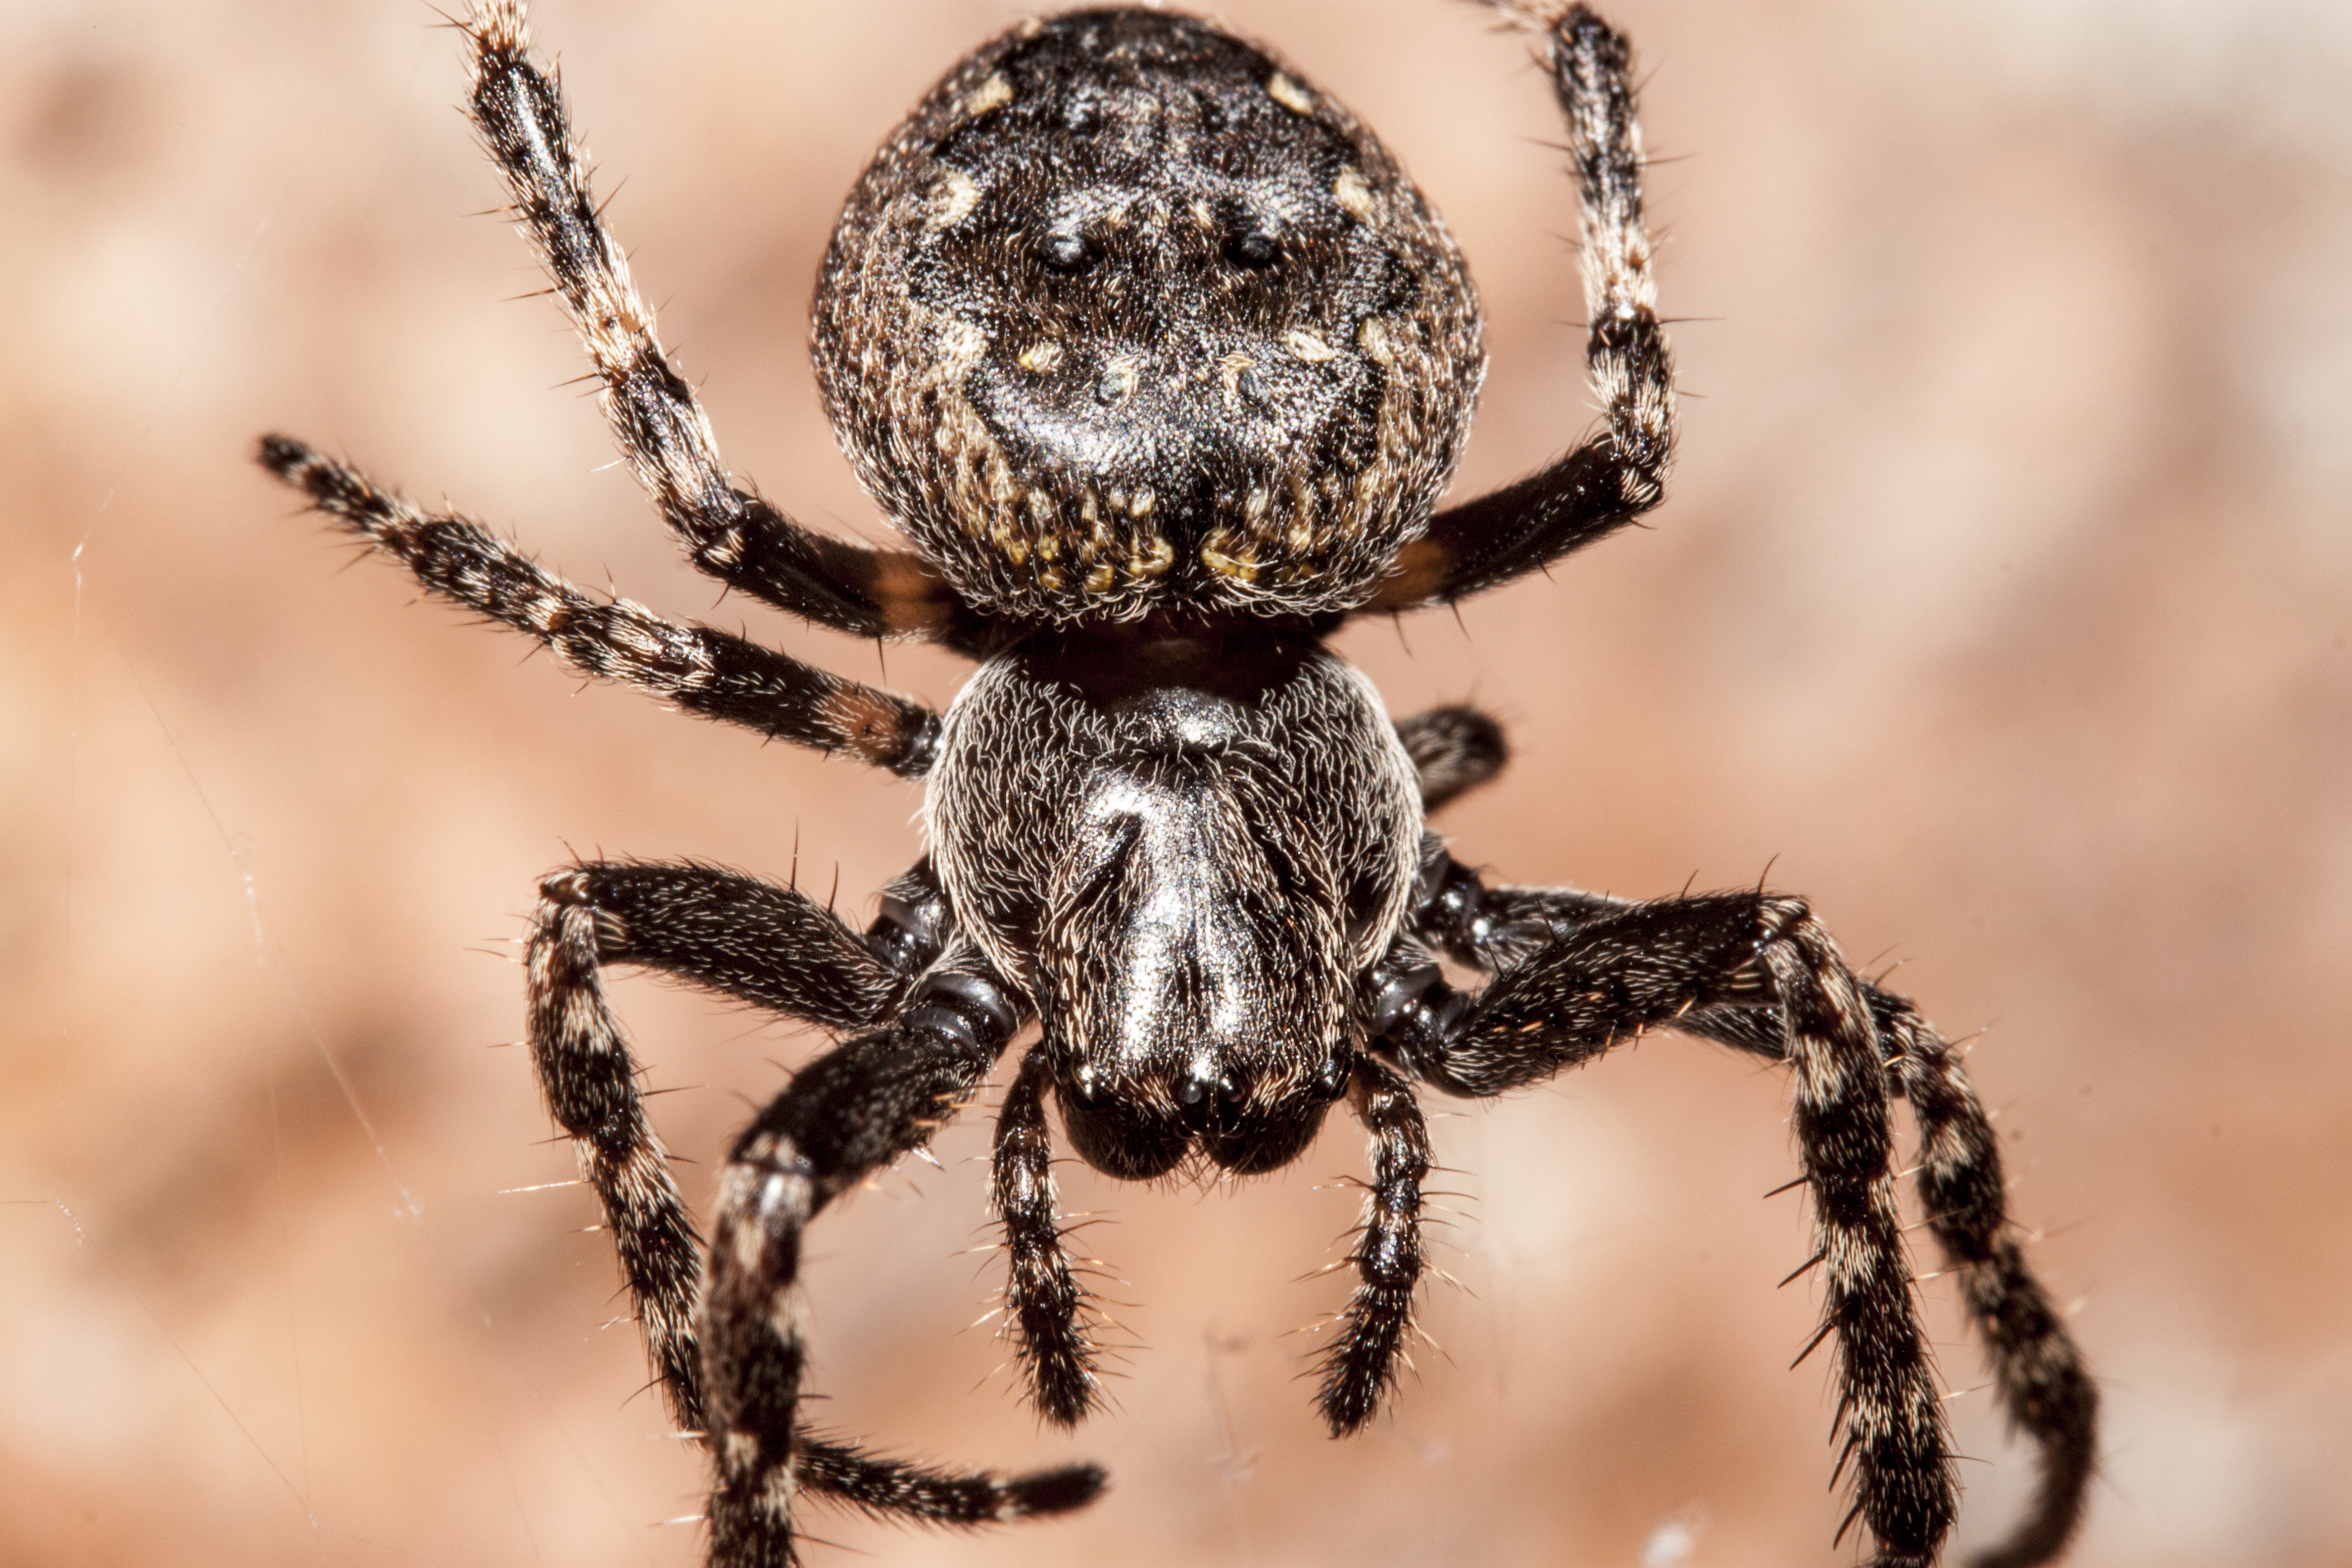
photography, fauna, invertebrate, close up, spider, uk, arachnid, argiope, tarantula, peterborough, macro photography, arthropod, european garden spider, wolf spider, araneus, orb weaver spider